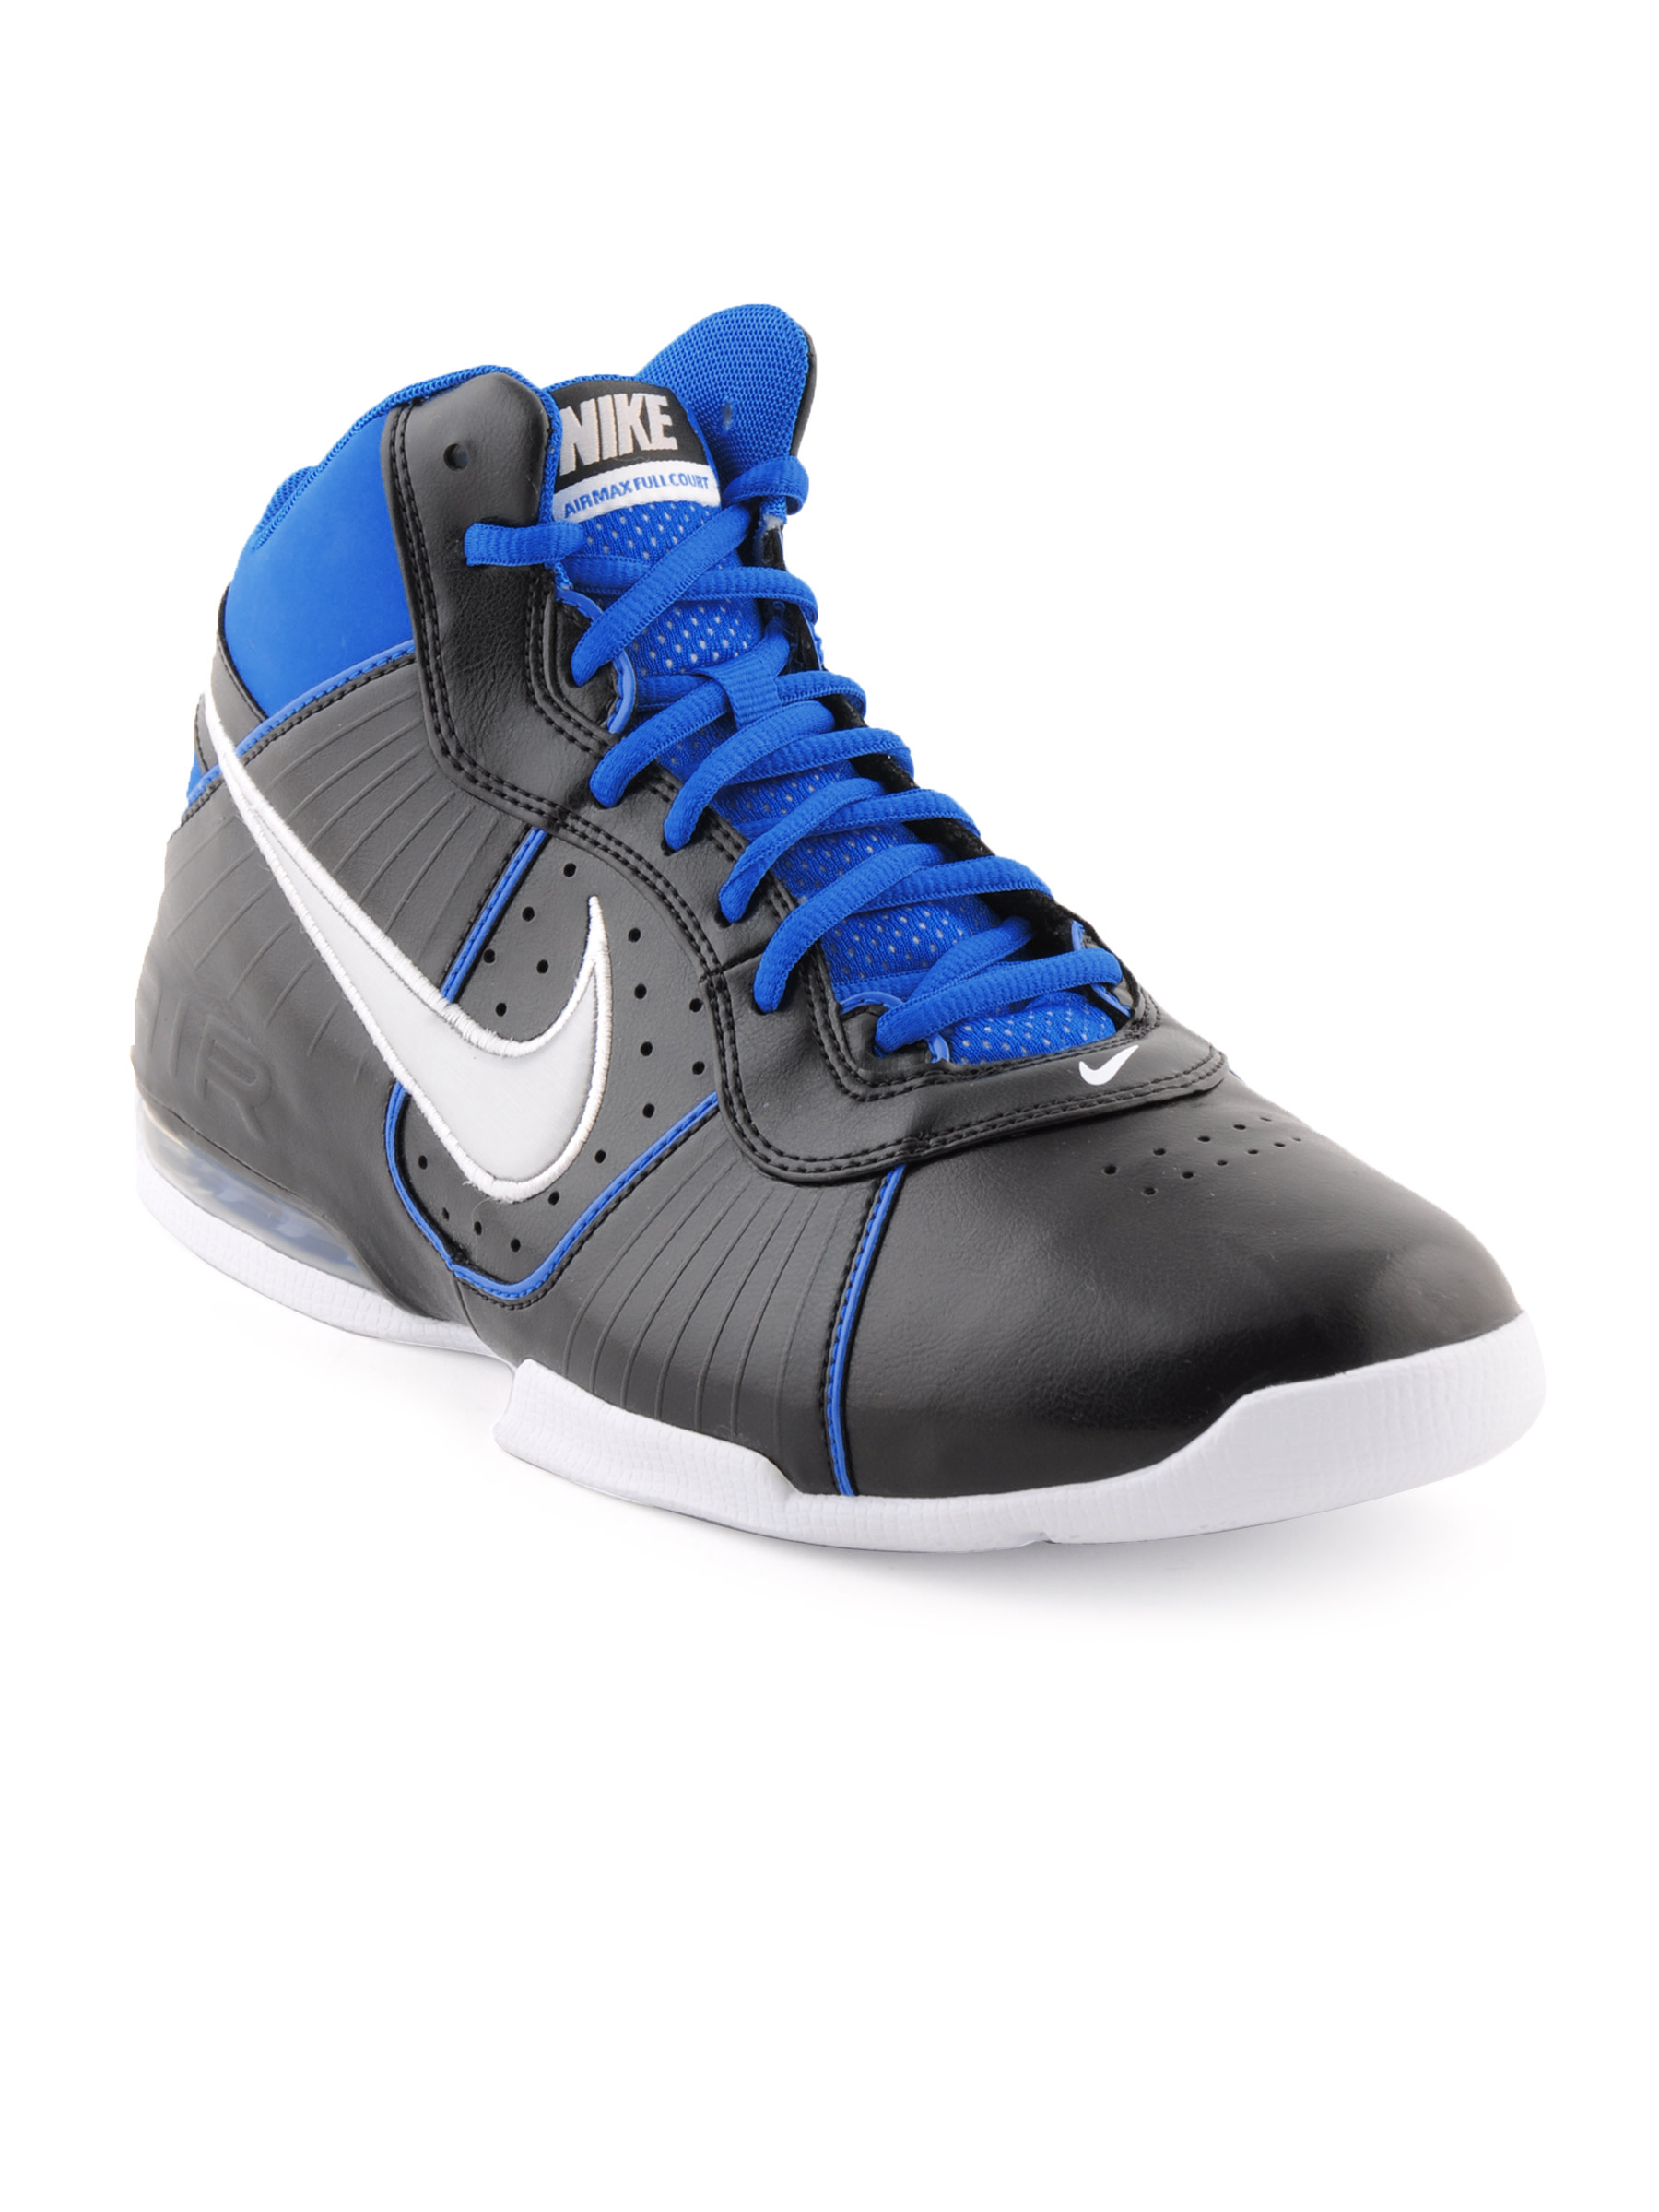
Nike Men Air Max Full Court Black Sports Shoes
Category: Footwear / Shoes / Sports Shoes
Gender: Men
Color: Black
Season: Fall 2011
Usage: Sports